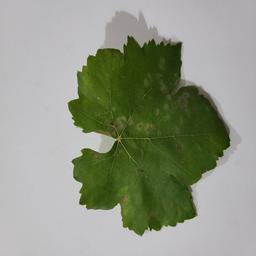
Label: Powdery Mildew